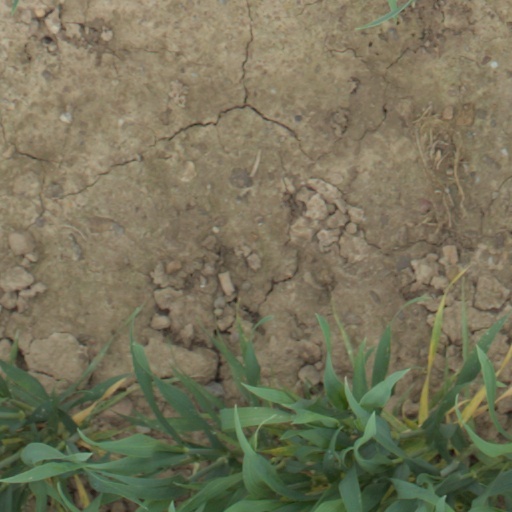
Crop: wheat